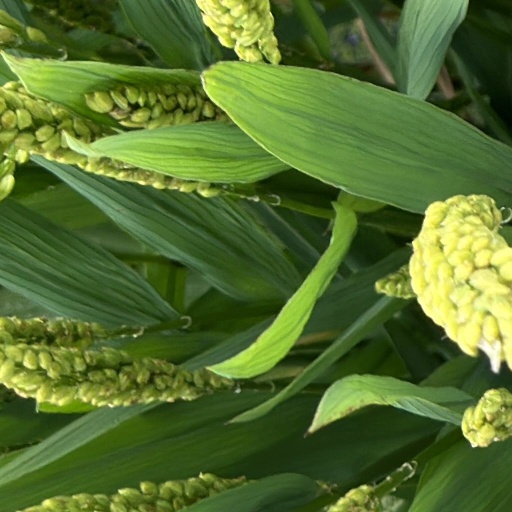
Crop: rice